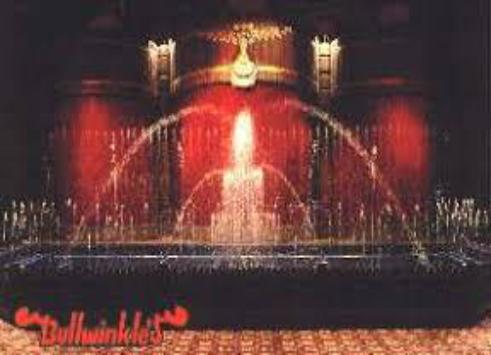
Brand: Bullwinkle's Restaurant
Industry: Food